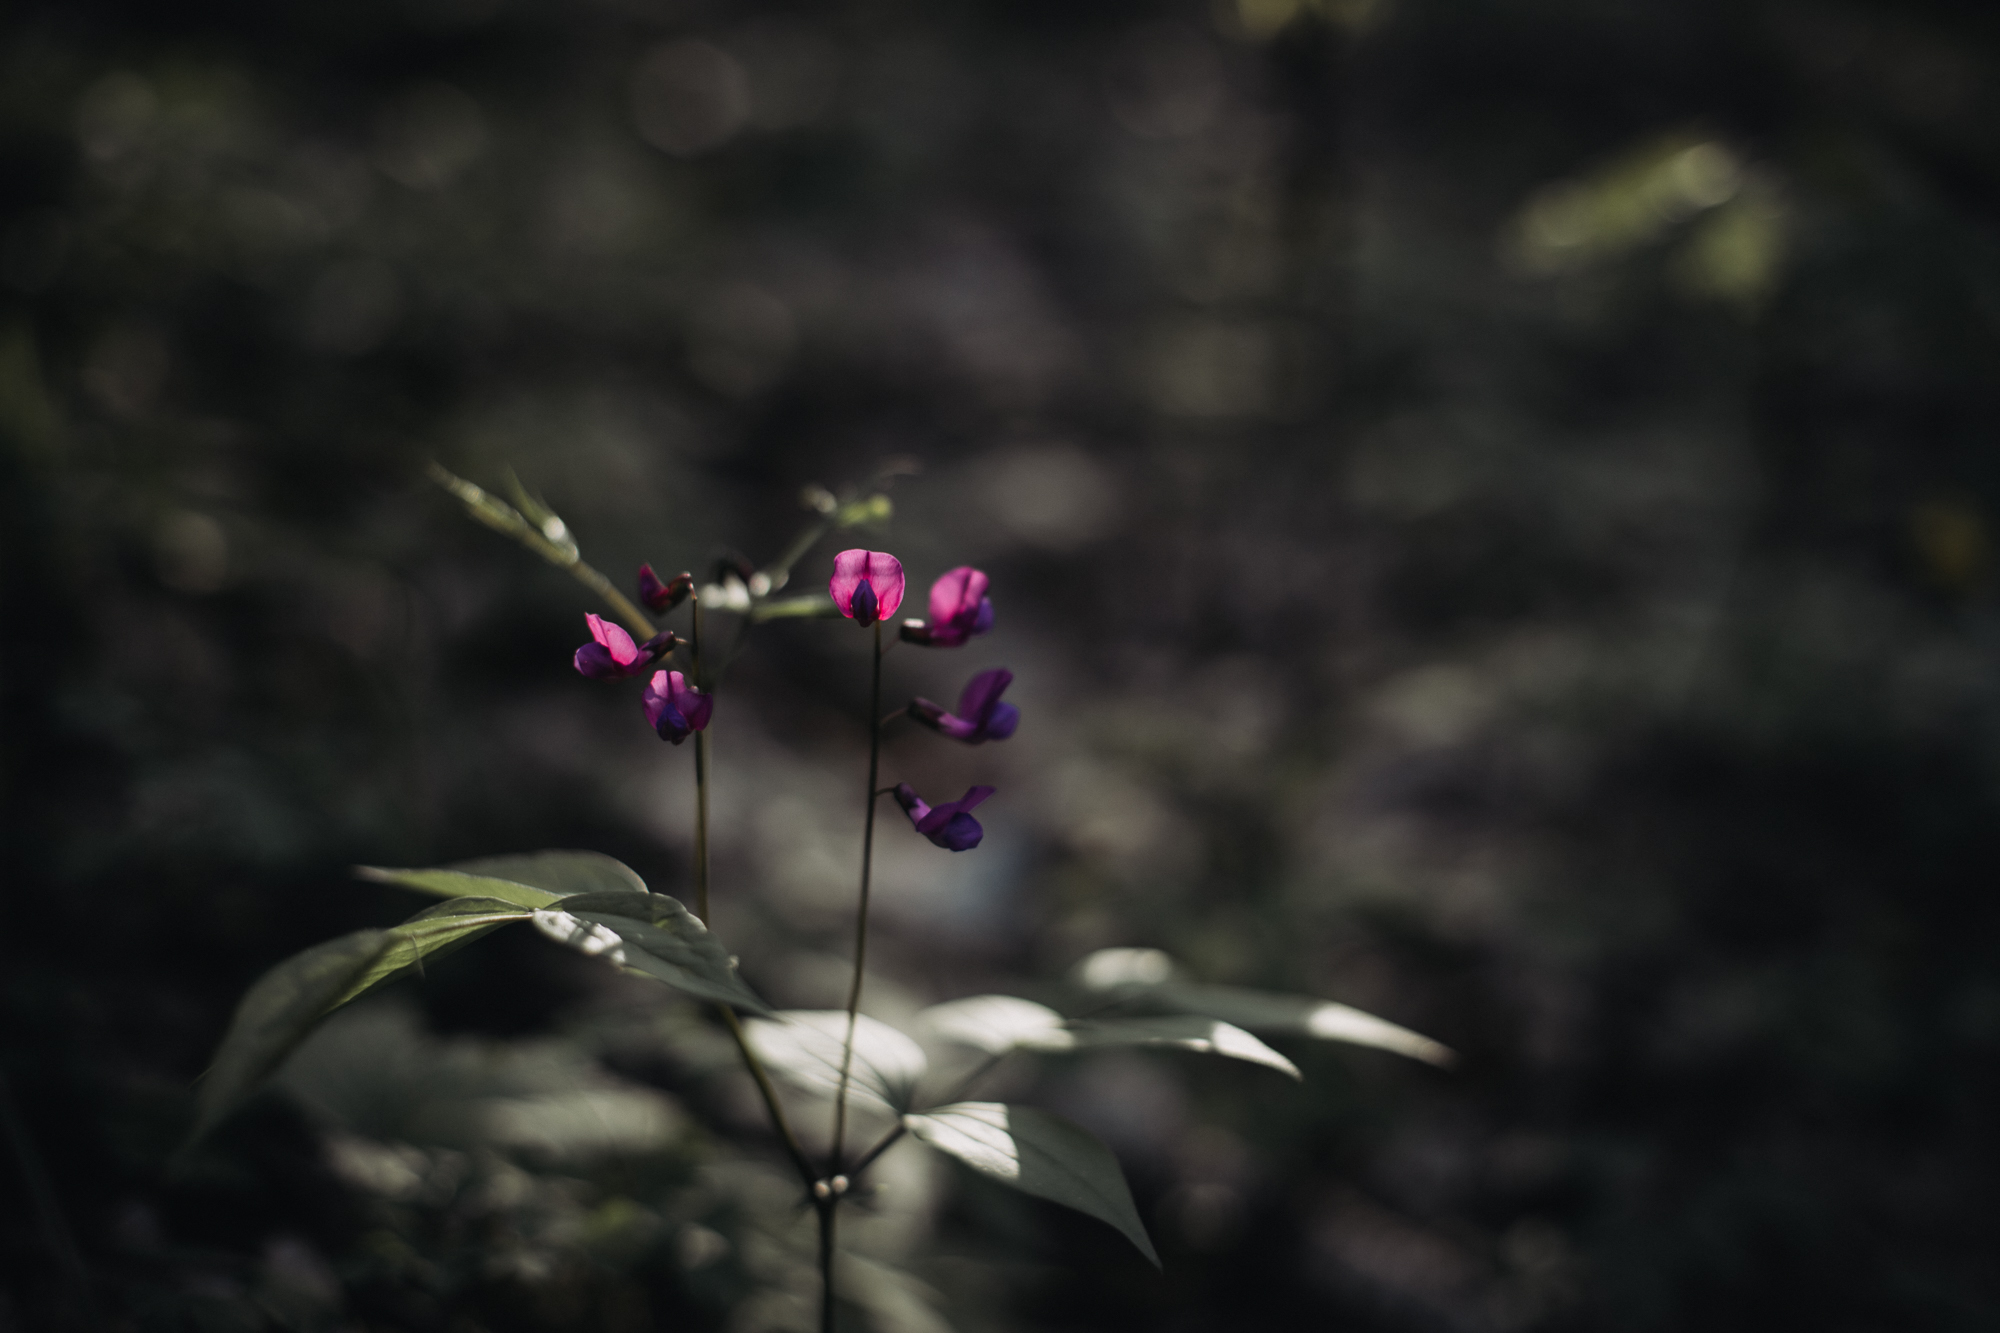
natural, flower, plant, petal, twig, terrestrial plant, herbaceous plant, grass, Pedicel, flash photography, flowering plant, magenta, darkness, annual plant, shrub, tree, forest, macro photography, subshrub, plant stem, blossom, still life photography, night, Forb, monochrome photography, buddleia, wildflower, impatiens